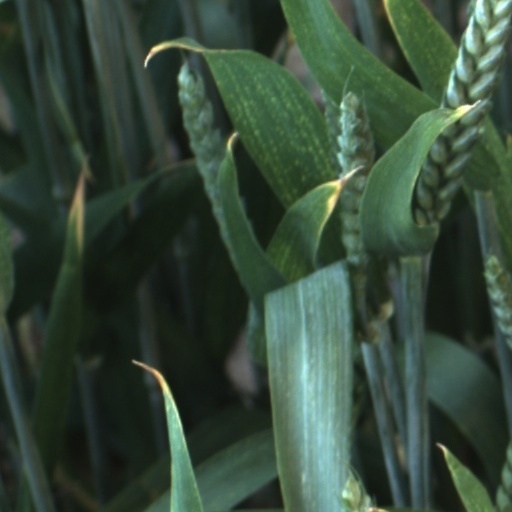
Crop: wheat